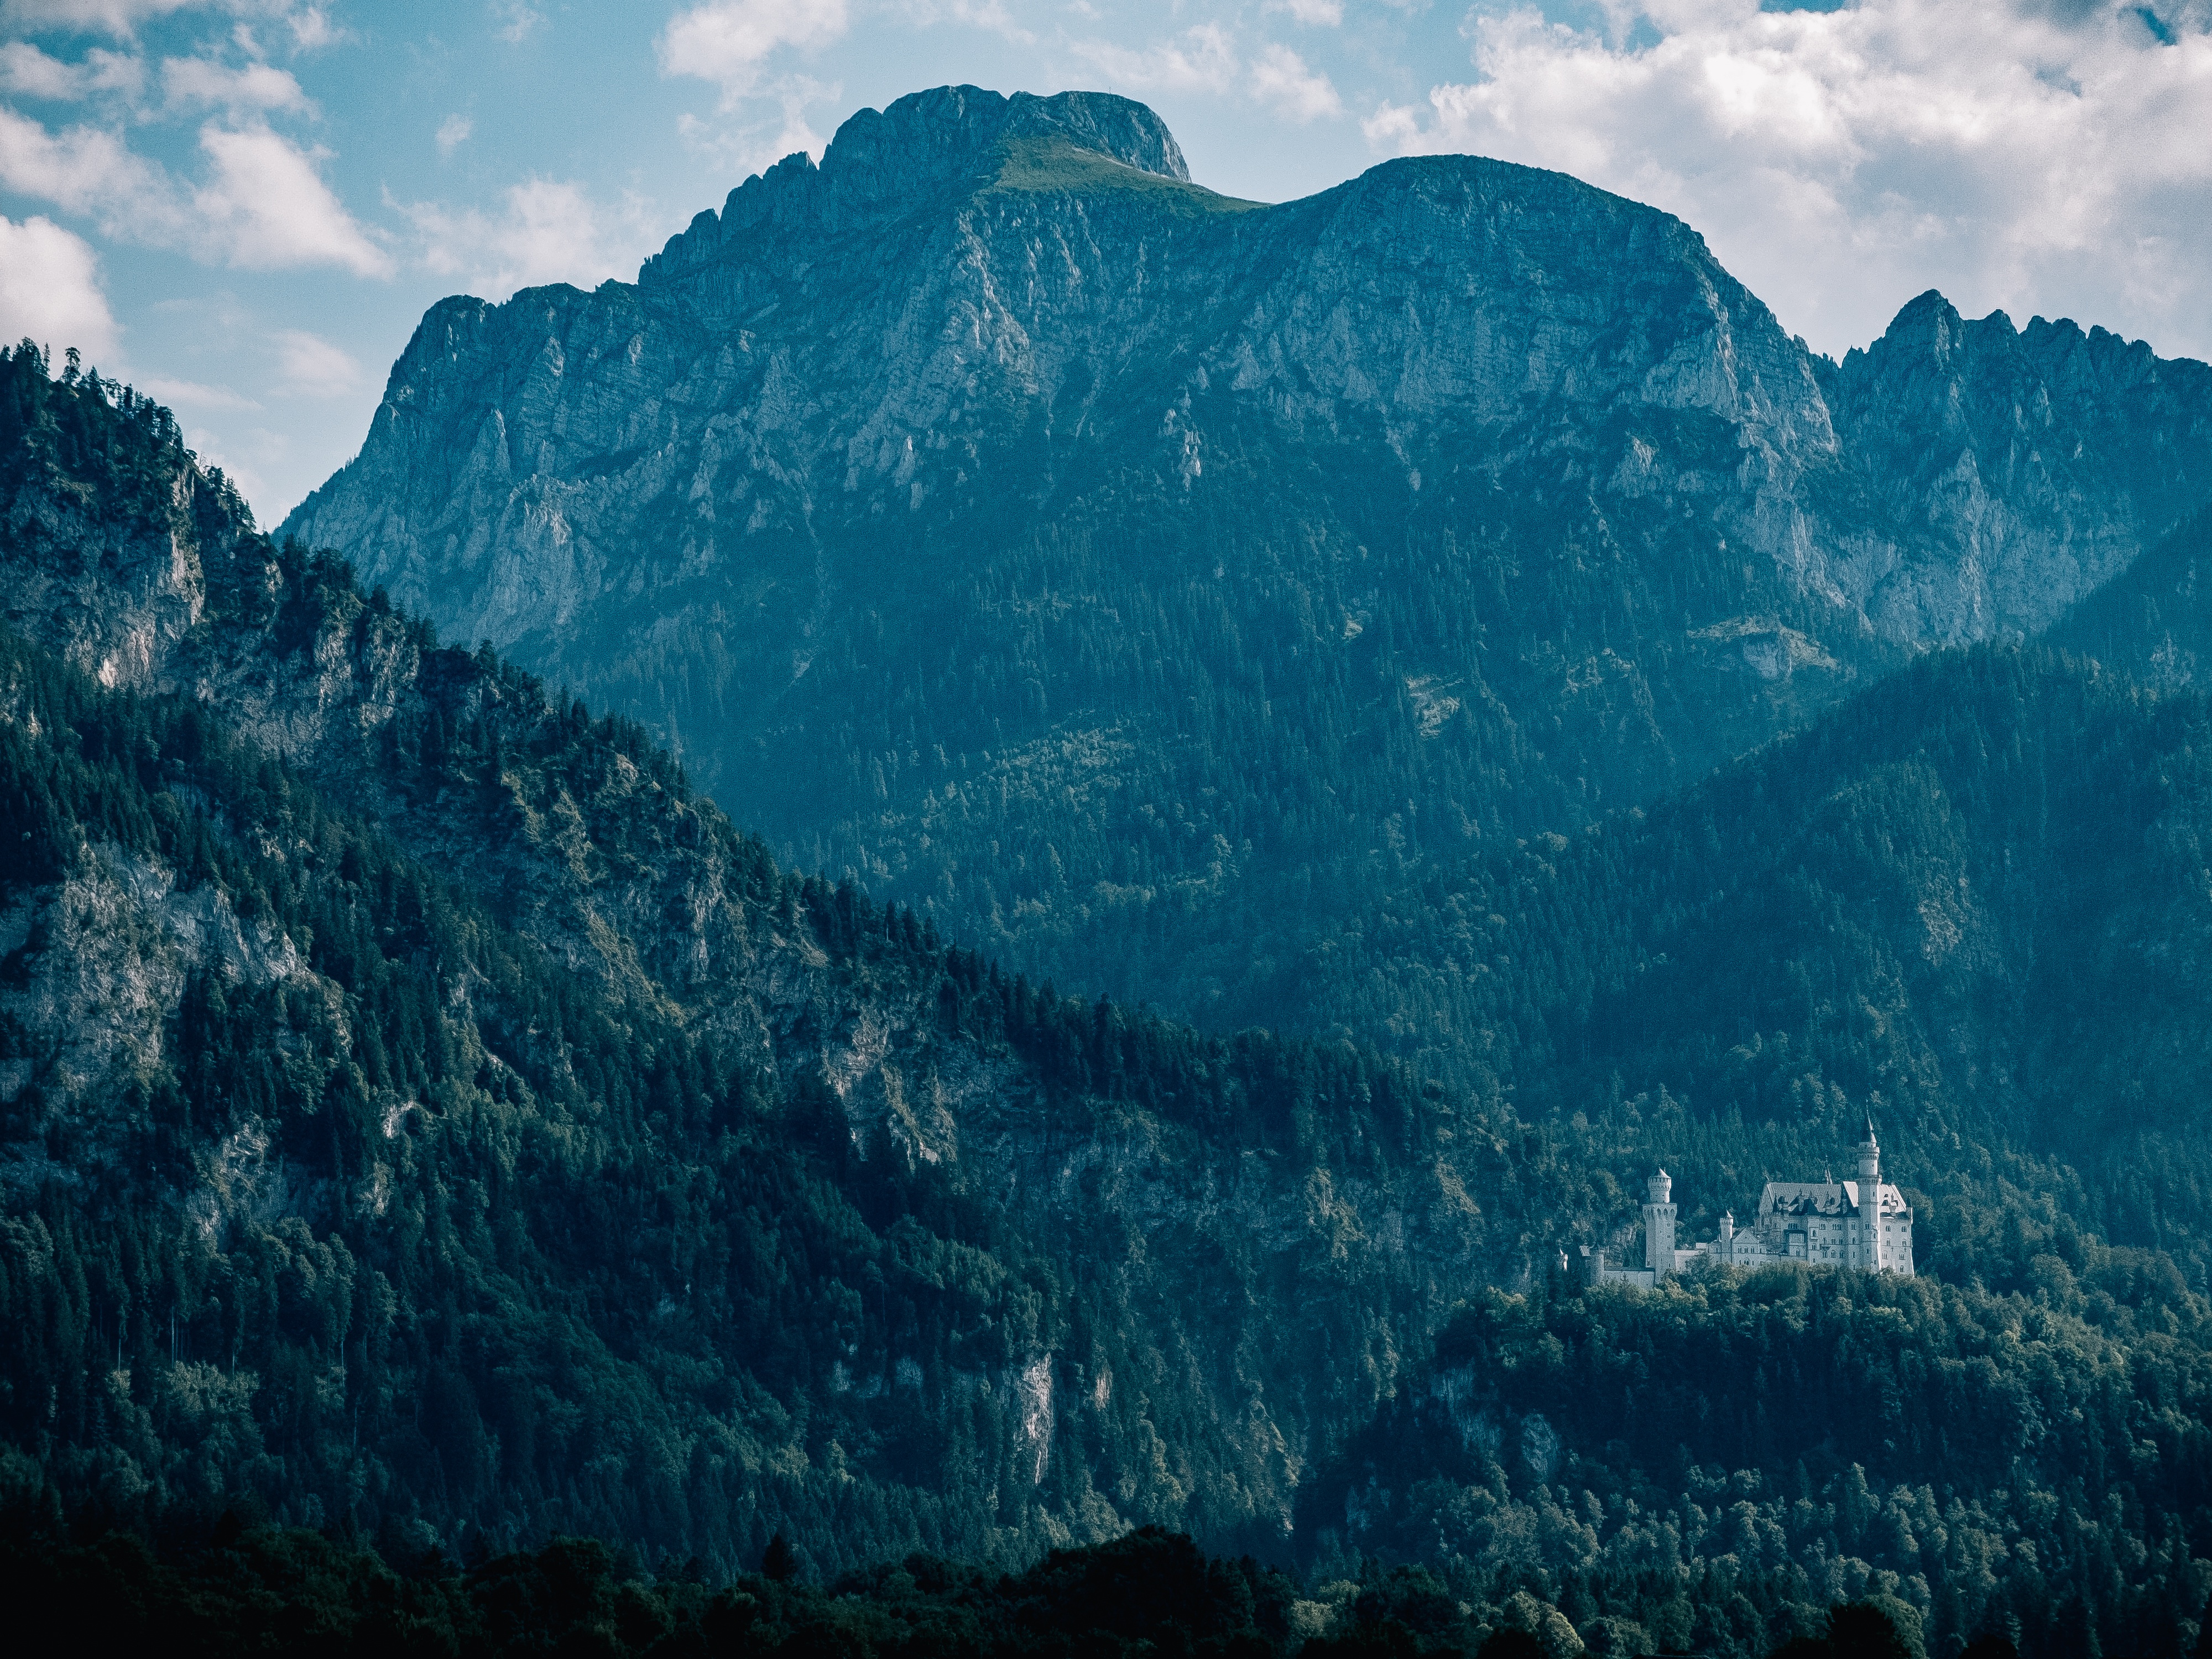
landscape, tree, nature, wilderness, mountain, valley, mountain range, mountain top, ridge, alp, alps, plateau, landform, geographical feature, atmospheric phenomenon, mountainous landforms